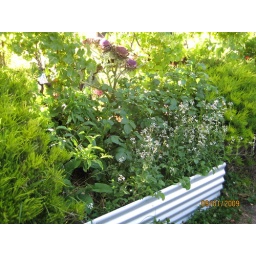
there's a fruit tree in there somewhere